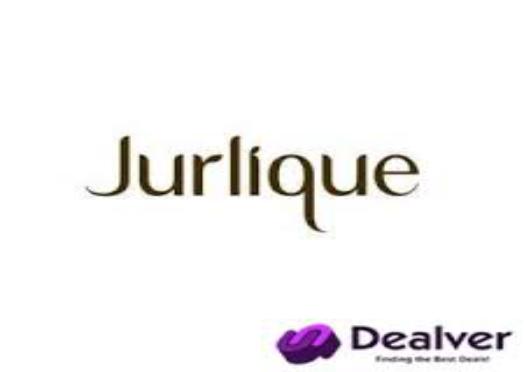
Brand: jurlique
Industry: Necessities